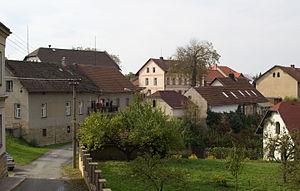
Sudslava est une commune du district d'Ústí nad Orlicí, dans la région de Pardubice, en République tchèque. Sa population s'élevait à 193 habitants en 2017.